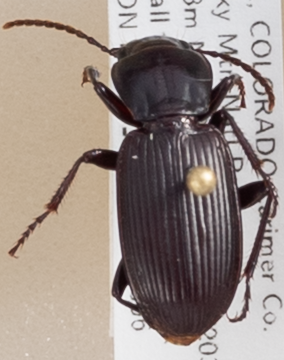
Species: Pterostichus protractus
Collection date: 2018-08-06
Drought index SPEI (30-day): -0.23
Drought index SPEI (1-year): -1.082
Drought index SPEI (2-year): -0.46